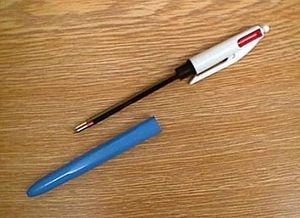
Stylo à bille de marque Bic, à deux couleurs